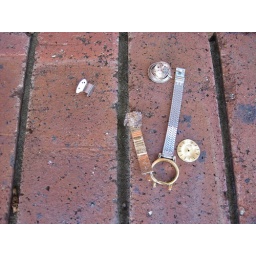
A broken lady's watch, spotted on a wall in Hampden Road.